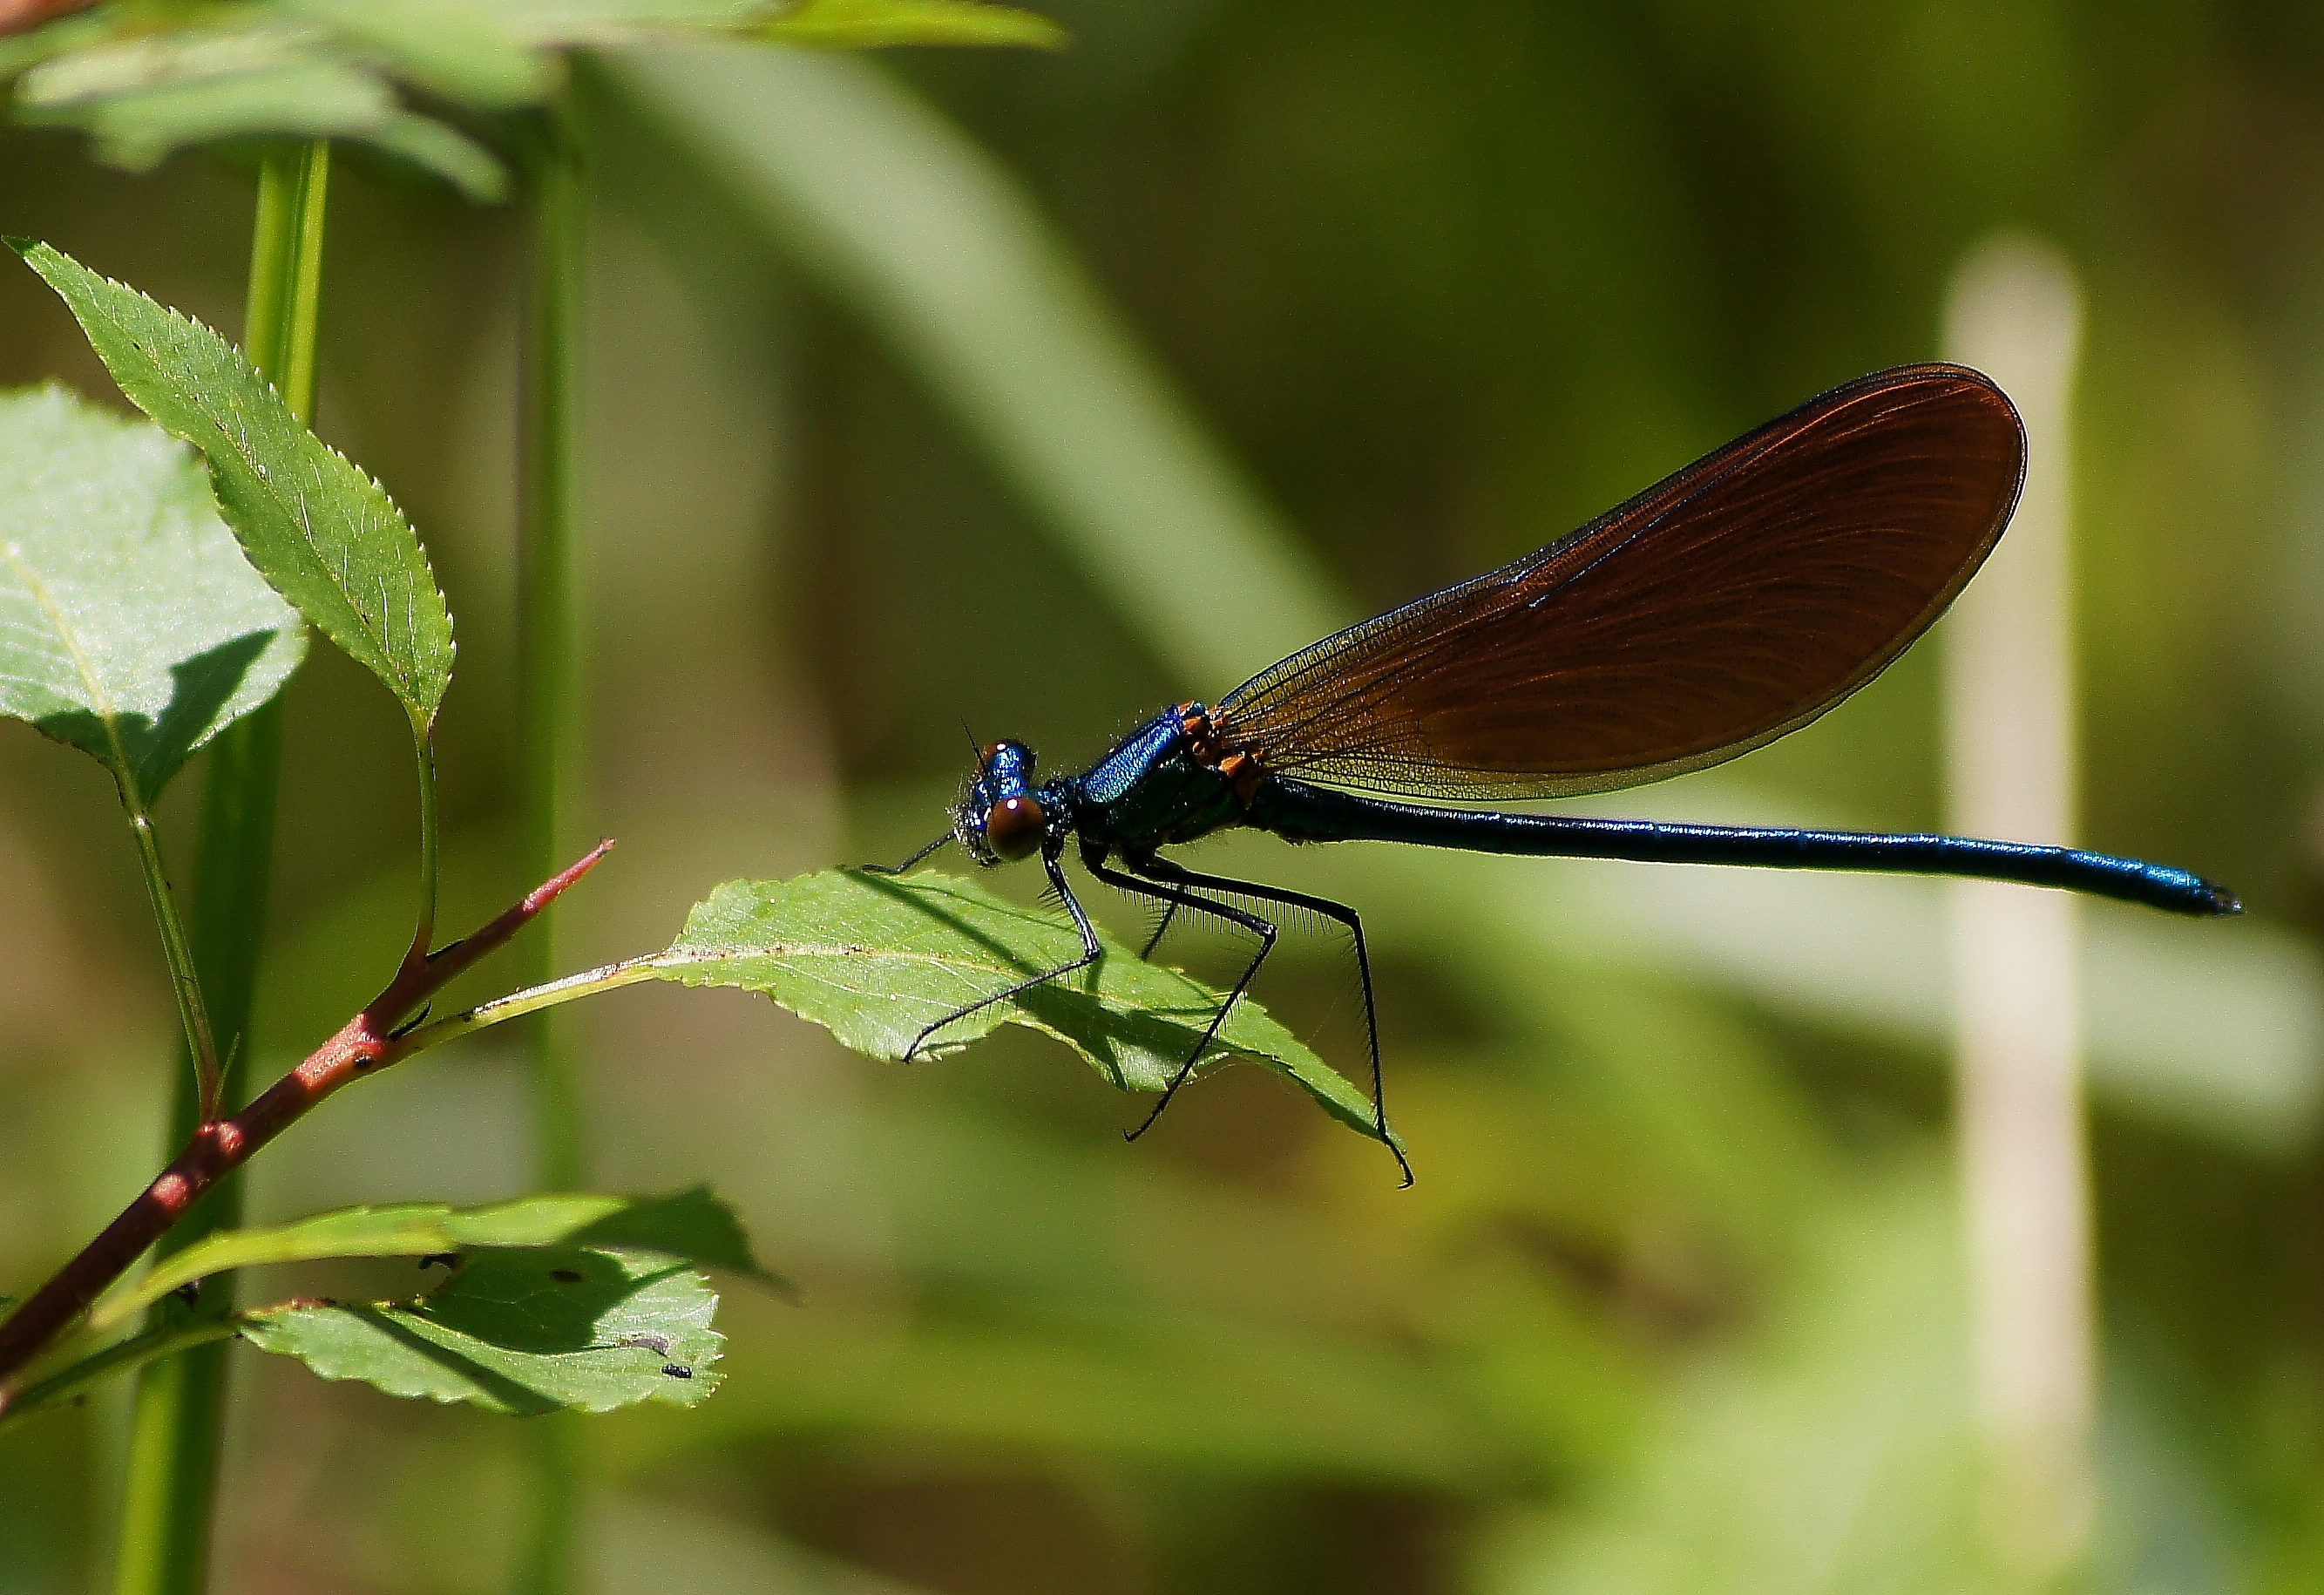
nature, wing, photography, flower, wildlife, green, insect, macro, fauna, invertebrate, close up, animals, dragonfly, galicia, damselfly, ggl1, animales, sonya55, macro photography, arthropod, plant stem, dragonflies and damseflies, lycaenid